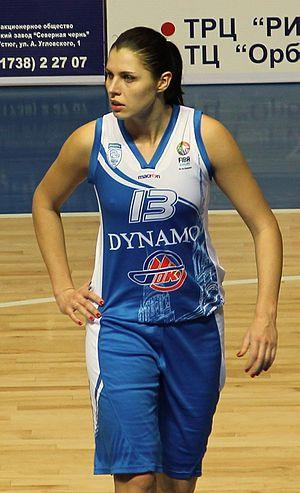
Anna Viktorovna Petrakova, en russe : Анна Викторовна Петракова, née le 4 décembre 1984 à Budapest, en Hongrie, est une joueuse russe de basket-ball. Elle évolue au poste d'arrière.